Cindy Williams

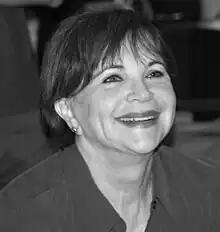
Williams in 2017

She made her Broadway debut as daffy Mrs. Tottendale in "The Drowsy Chaperone" at the Marquis Theatre on December 11, 2007, succeeding Jo Anne Worley in the role which was first played on Broadway by Georgia Engel.